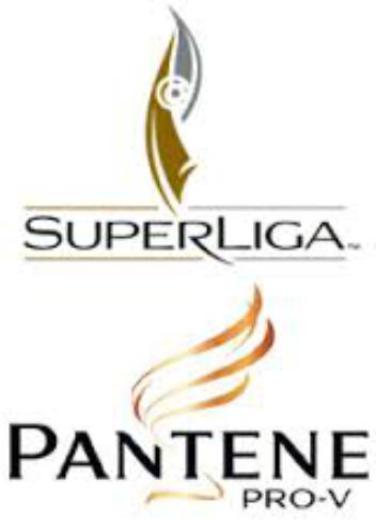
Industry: Necessities